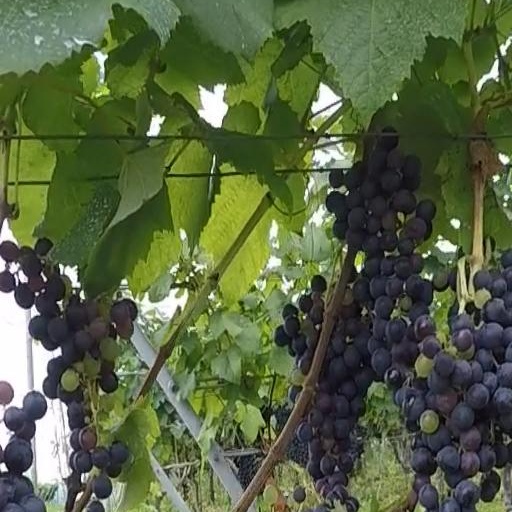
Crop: grape